Laercio Oliveira

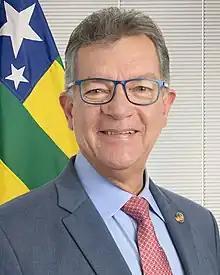
Official portrait as senator

Laercio José de Oliveira (born 15 April 1959) more commonly known as Laercio Oliveira is a Brazilian politician. Although born in Pernambuco, he has spent his political career representing Sergipe, having served as senator since 2023 and as congressman from 2011 to 2023.